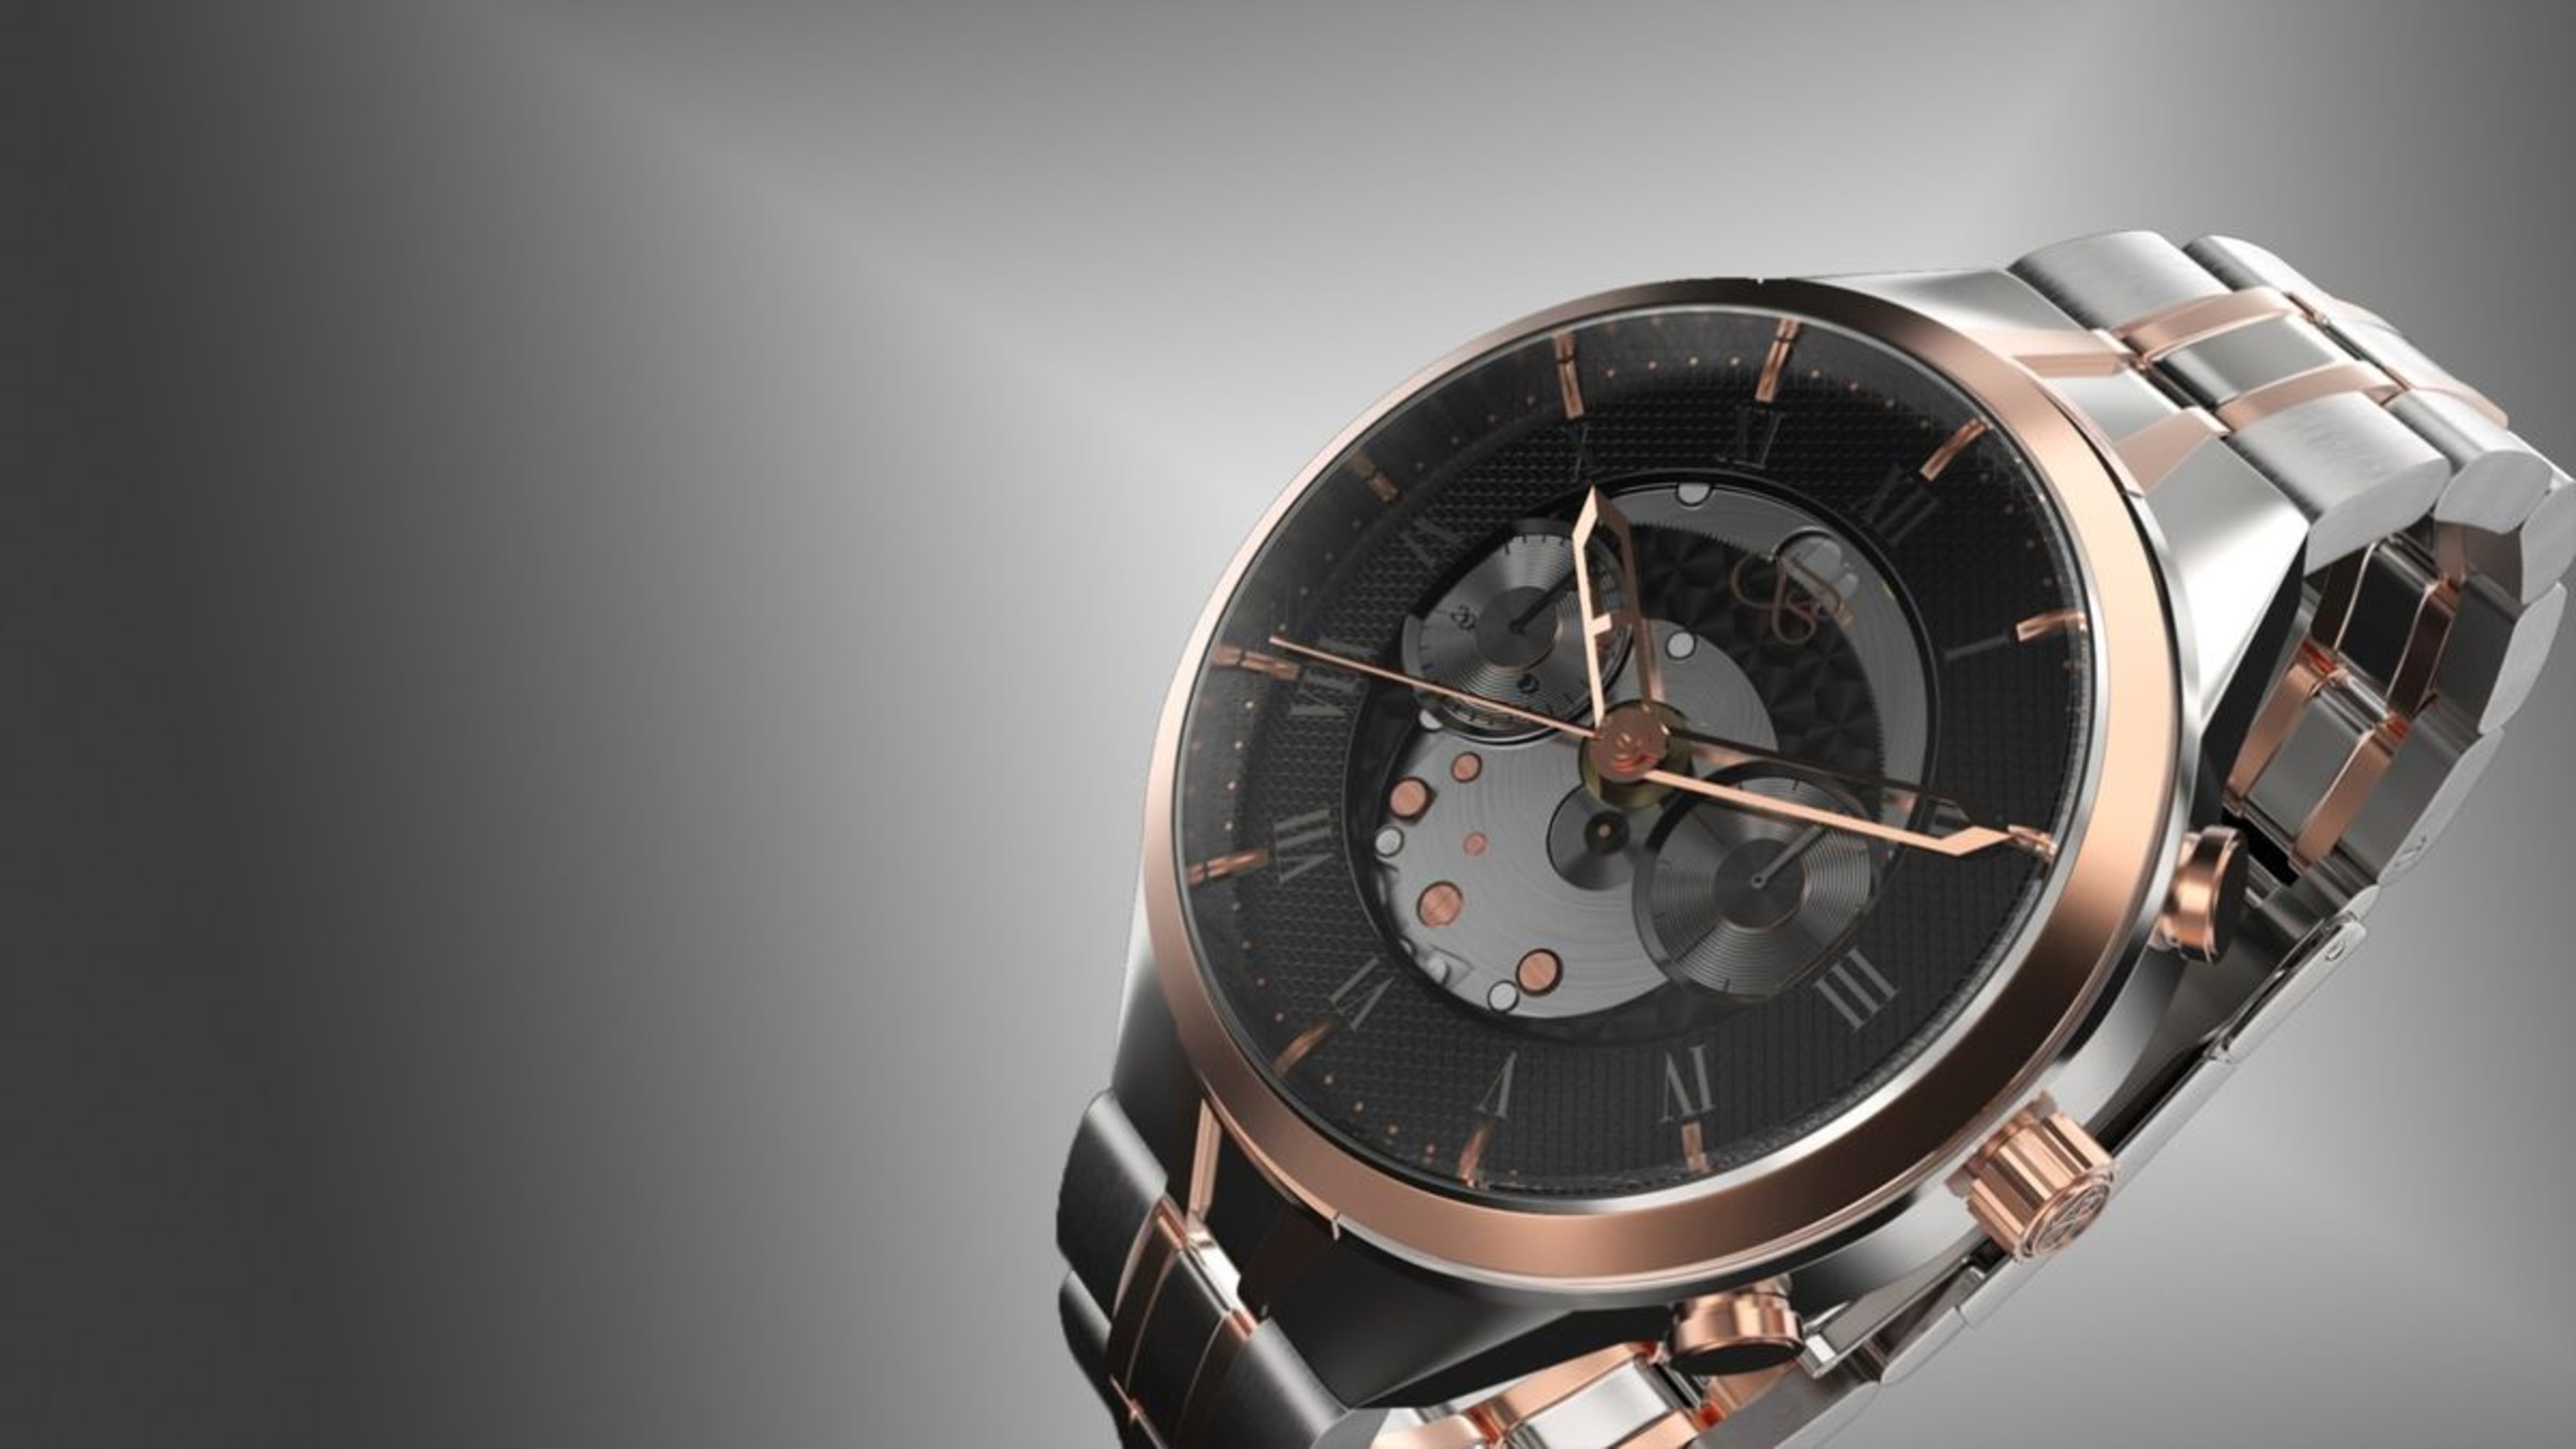
watch, Analog watch, clock, Everyday carry, strap, watch accessory, gas, glass, fashion accessory, wrist, metal, titanium, font, steel, nickel, brand, circle, still life photography, electric blue, rectangle